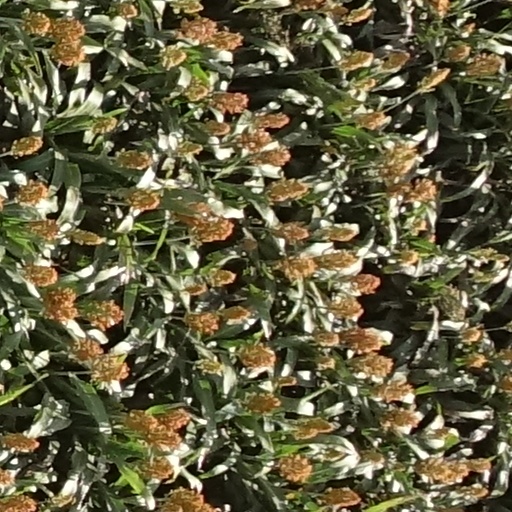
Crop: sorghum